Condensin

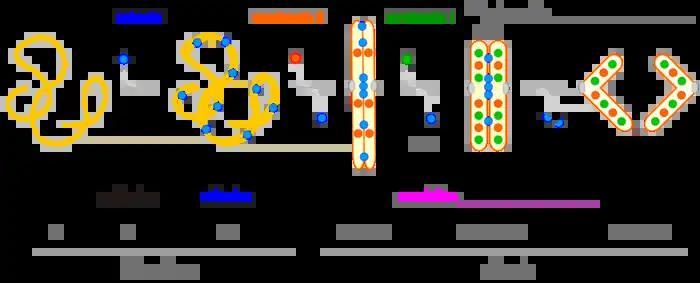
Figure 5. Chromosome dynamics during mitosis in eukaryotes

Many eukaryotic cells possess two different types of condensin complexes, known as condensin I and condensin II, each of which is composed of five subunits (Figure 2). Condensins I and II share the same pair of core subunits, SMC2 and SMC4, both belonging to a large family of chromosomal ATPases, known as SMC proteins (SMC stands for Structural Maintenance of Chromosomes). Each of the complexes contains a distinct set of non-SMC regulatory subunits (a kleisin subunit and a pair of HEAT repeat subunits). Both complexes are large, having a total molecular mass of 650-700 kDa.